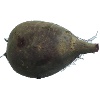
Label: beetroot